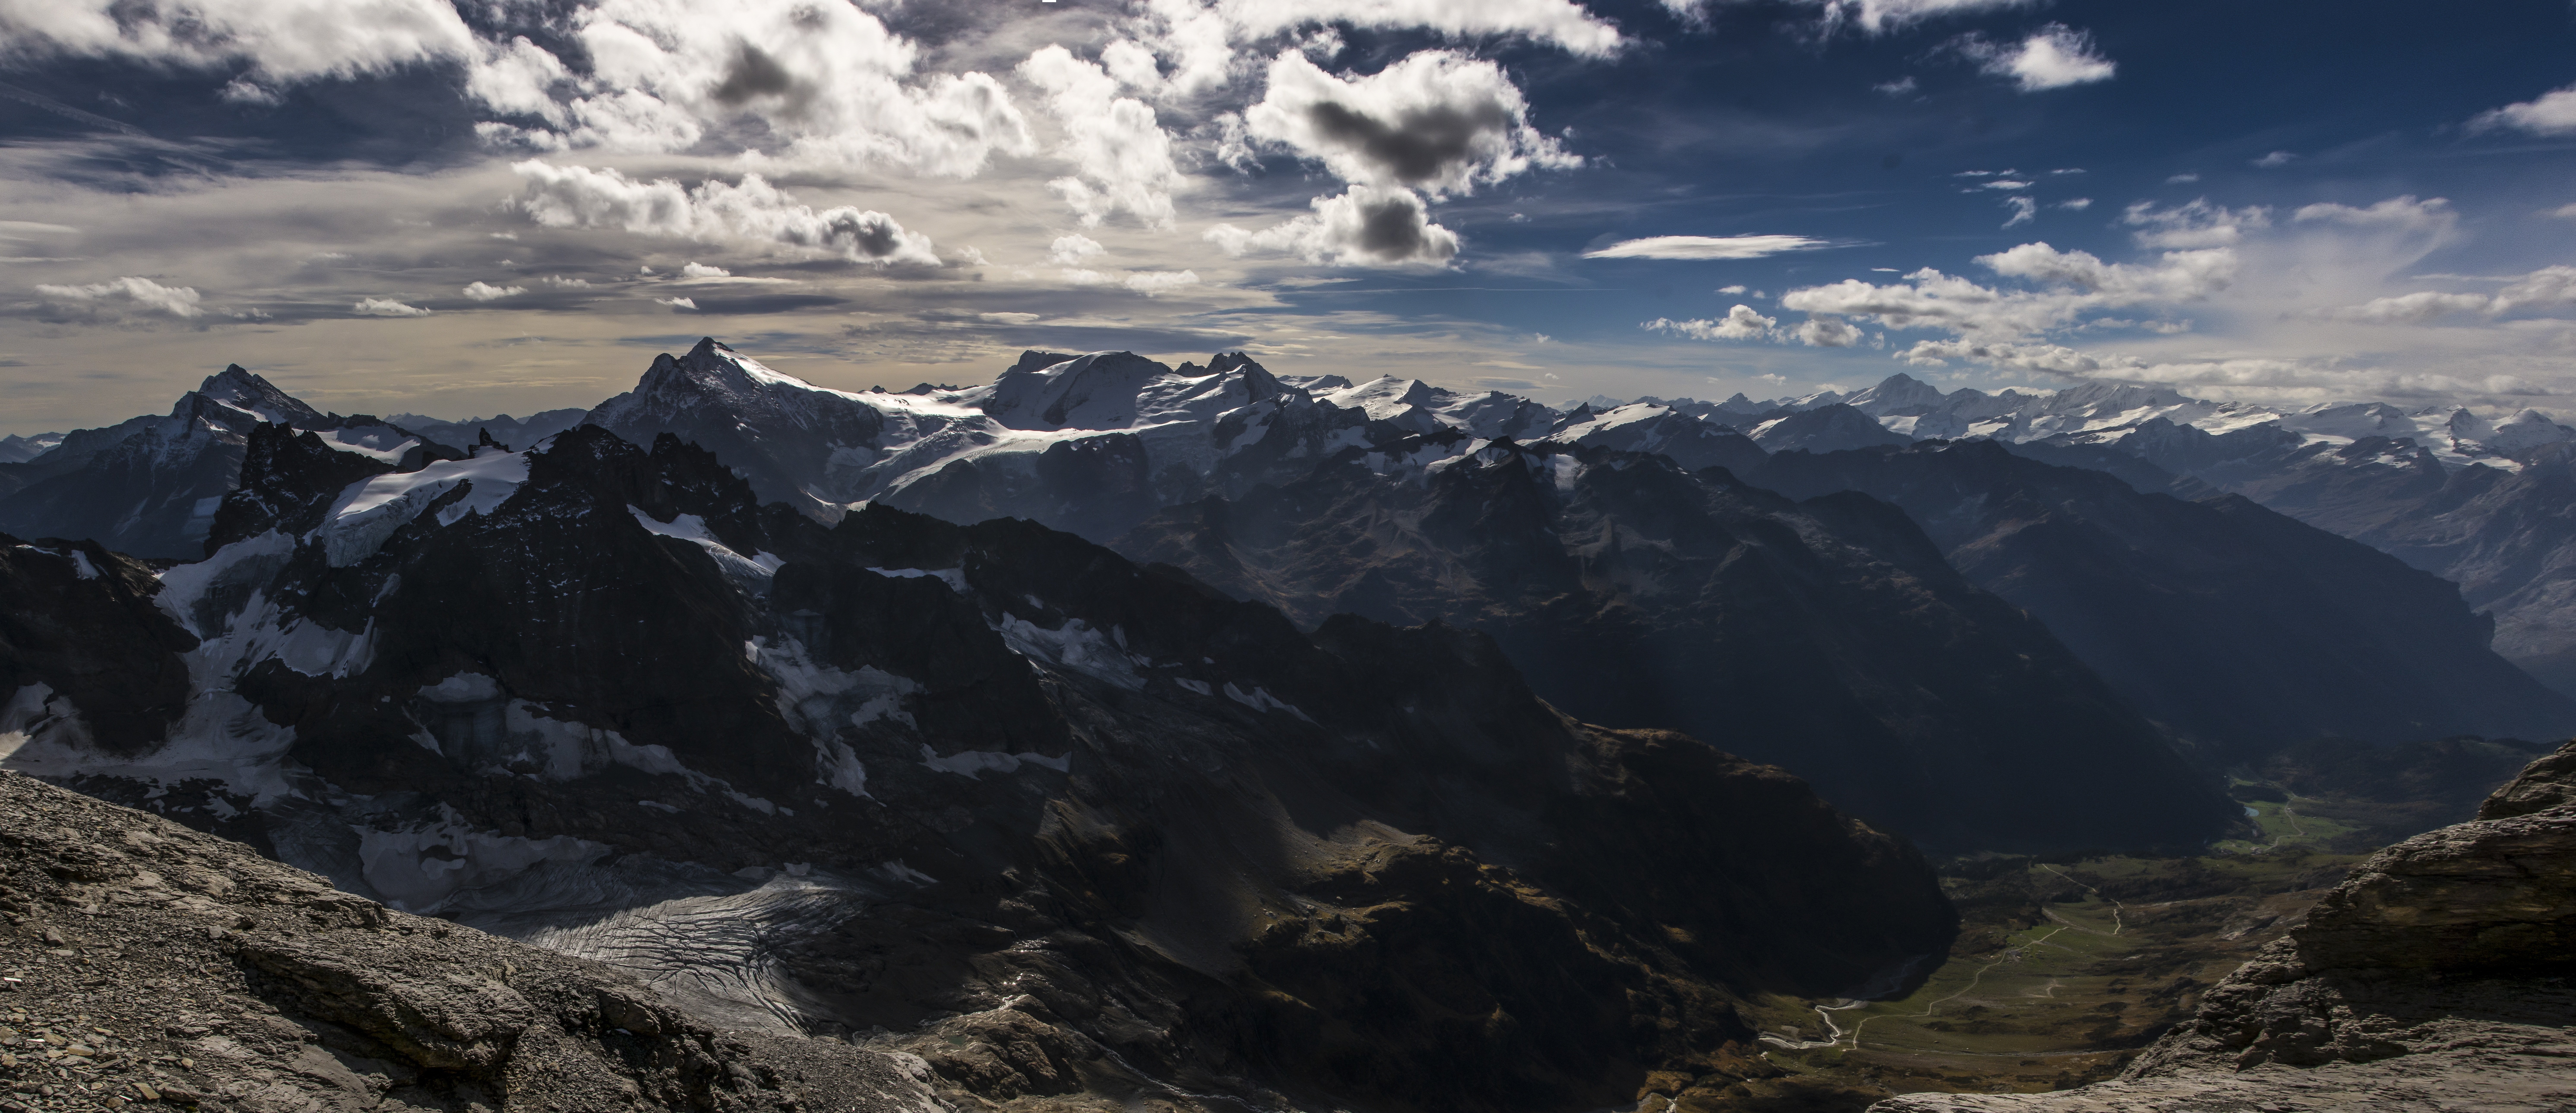
landscape, wilderness, mountain, cloud, sky, adventure, valley, mountain range, panorama, alpine, ridge, summit, mountaineering, clouds, alps, plateau, fell, cirque, mountain panorama, landform, mountain pass, swiss mountains, titlis, engelberg, geographical feature, mountainous landforms, geological phenomenon